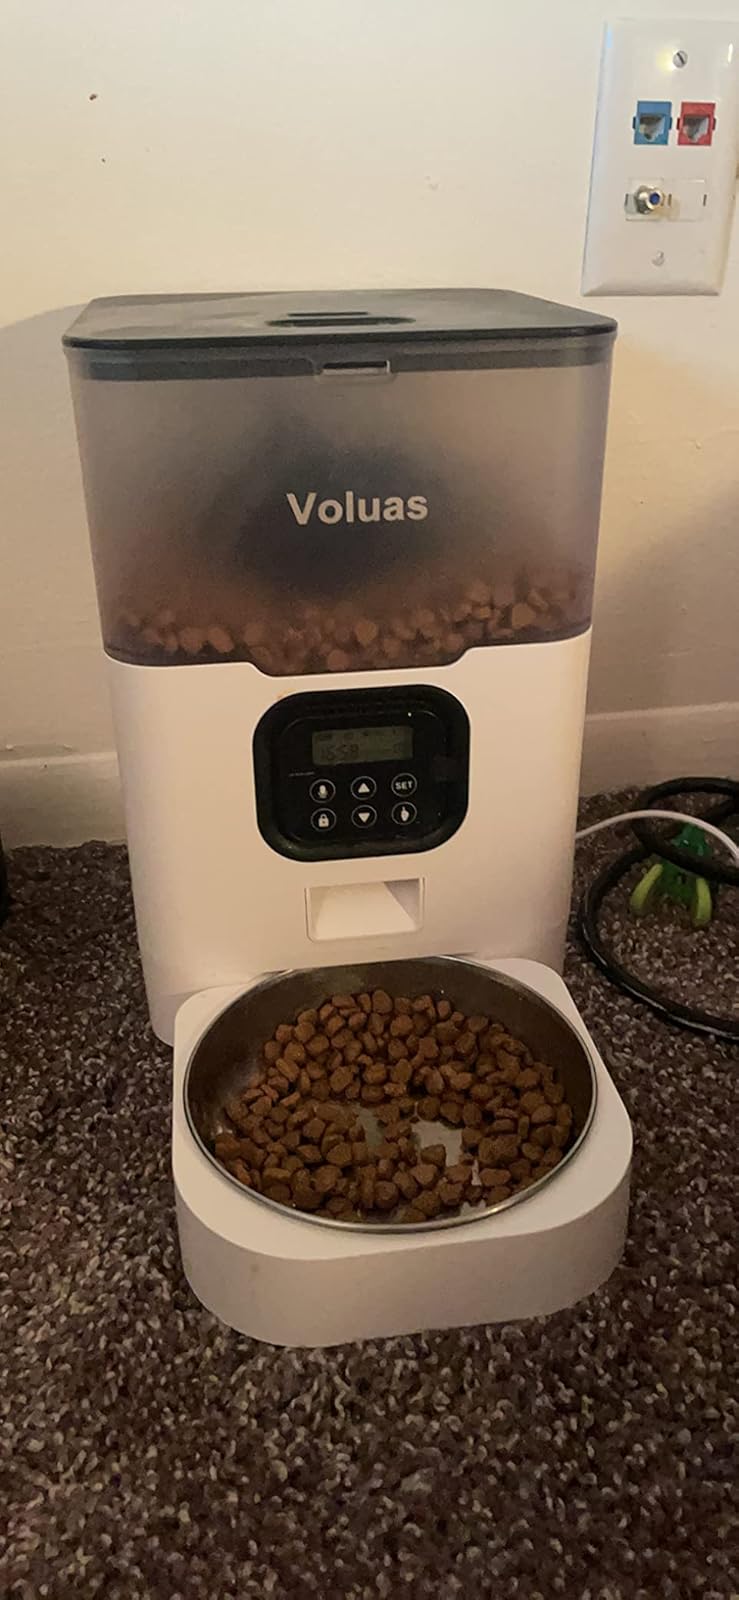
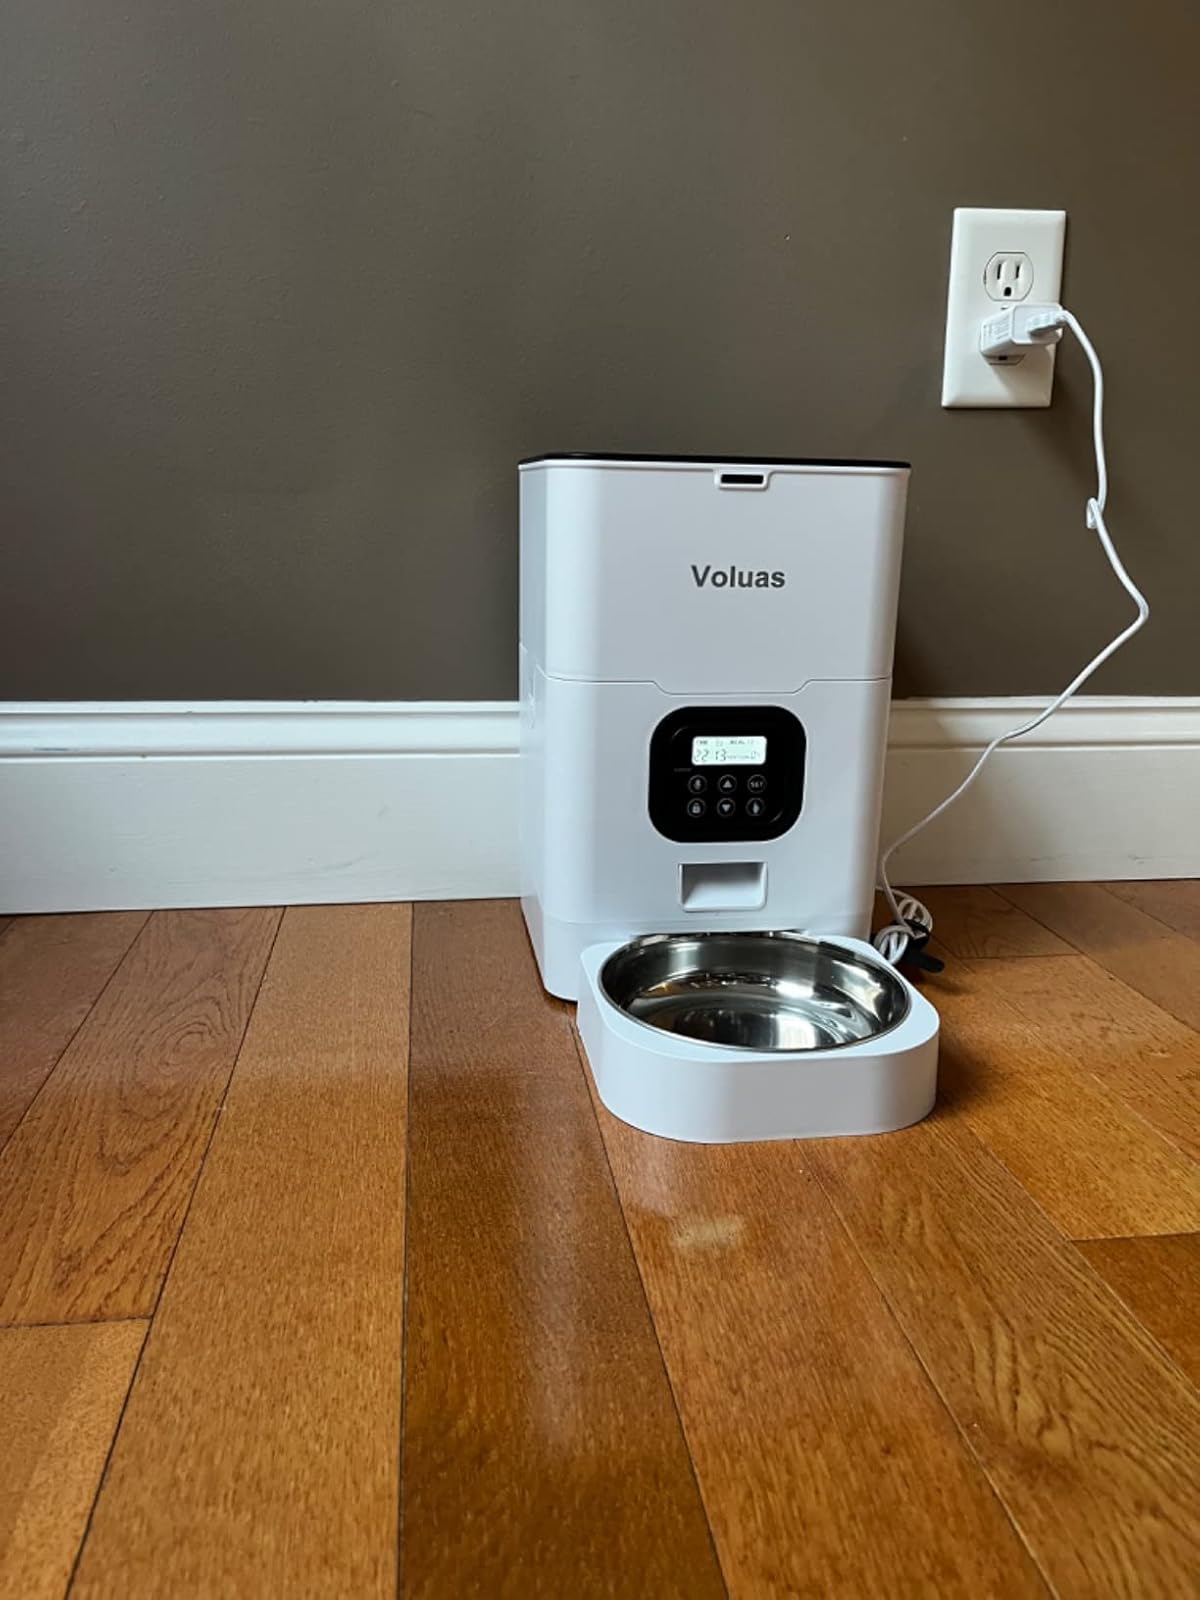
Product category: items_feeder
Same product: no